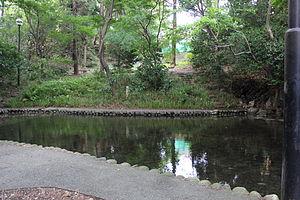
L'université d'économie de Tokyo est une université privée japonaise qui dispose de campus à Kokubunji et à Musashimurayama.